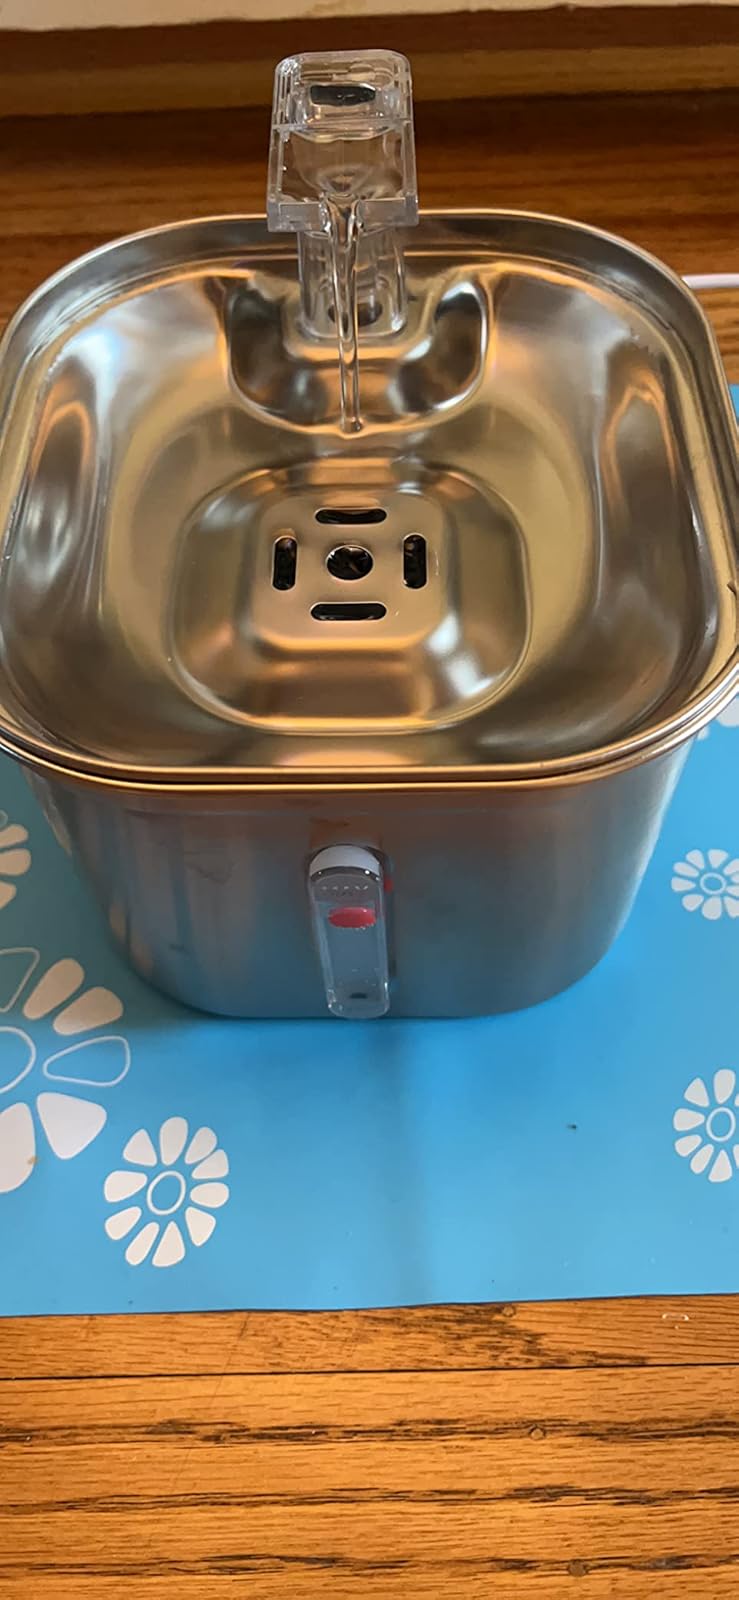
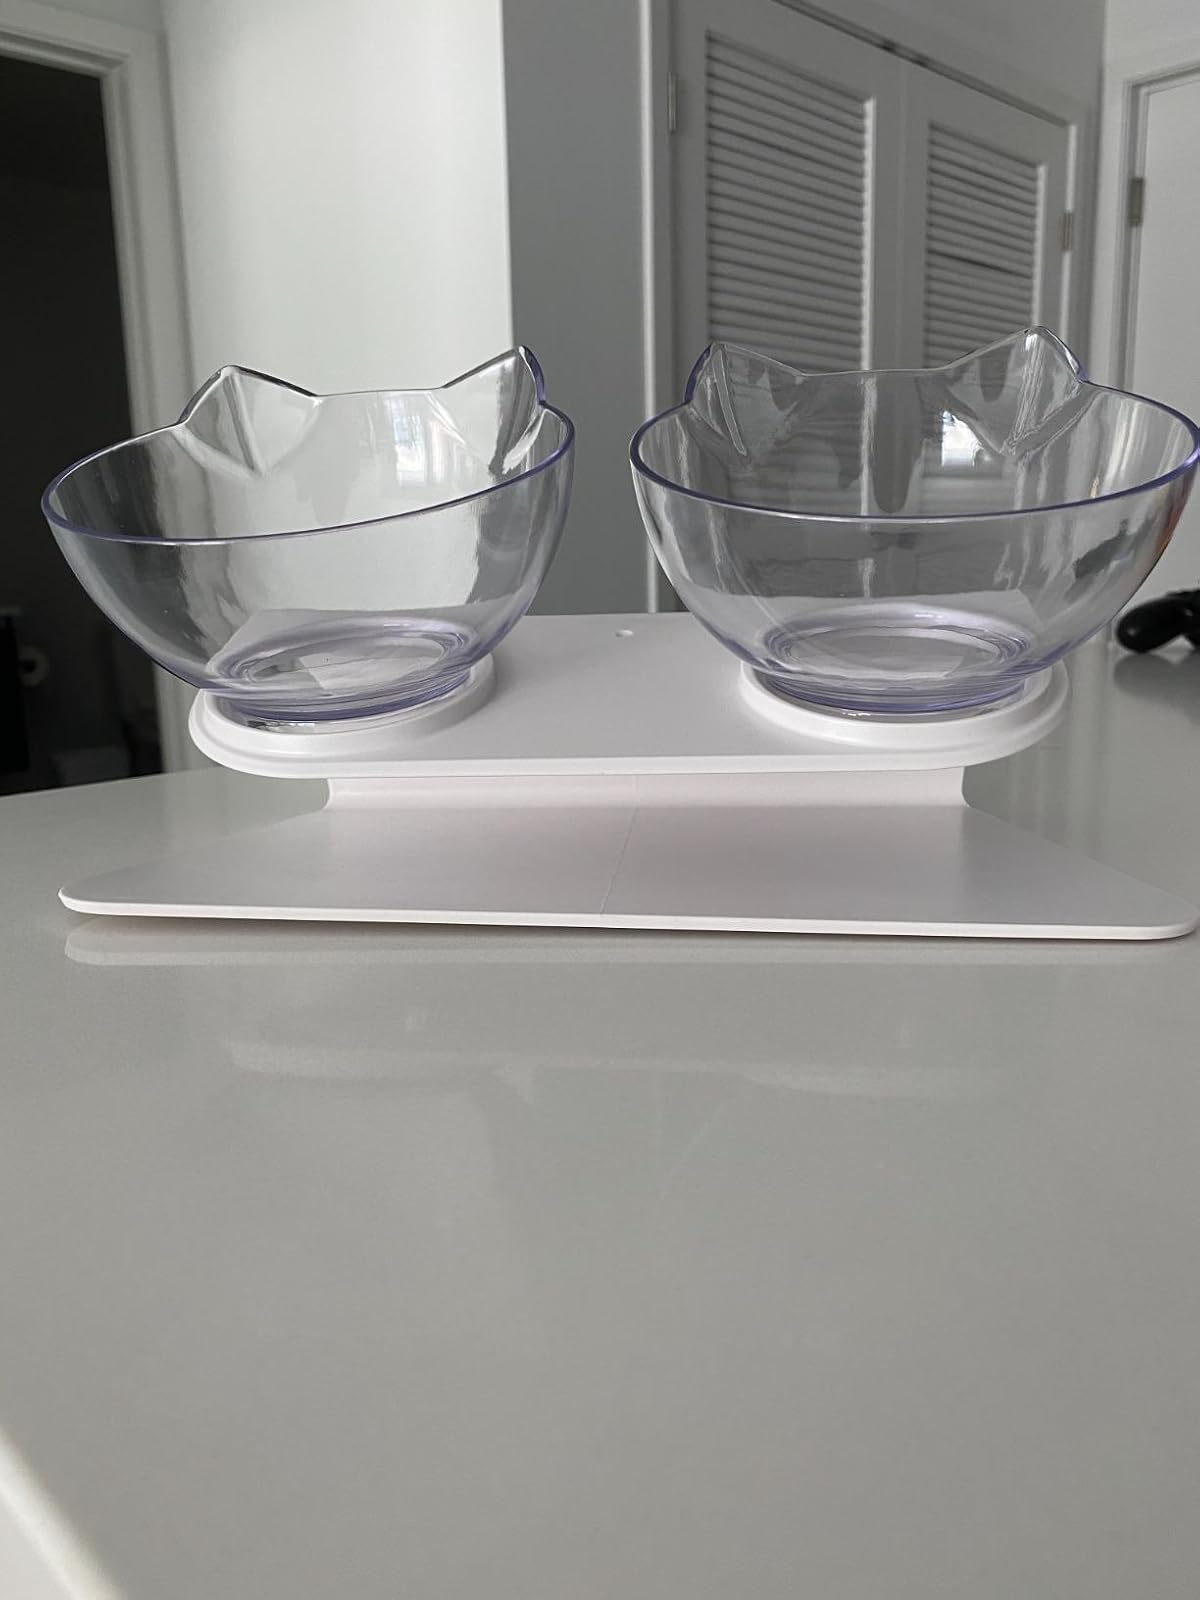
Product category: items_bowl
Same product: no